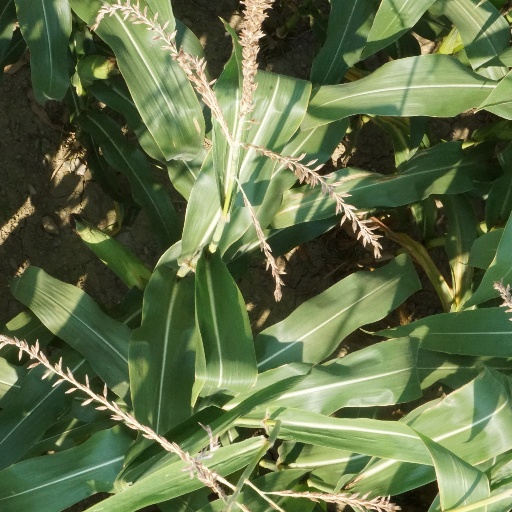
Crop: maize; corn